Michal Hornstein

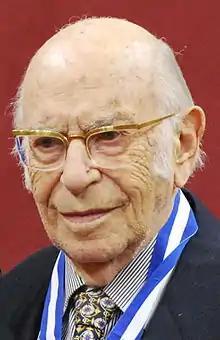
Michal Hornstein at the National Order of Quebec ceremony in 2013

Michal Hornstein (September 17, 1920 – April 25, 2016) was a Polish-born Canadian businessman, art collector and philanthropist.